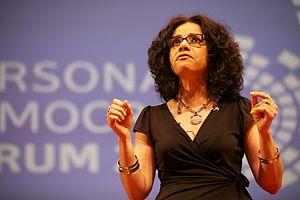
Mona Eltahawy منى الطحاوي, est une féministe et écrivain née le 1ᵉʳ août 1967 à Port-Saïd en Égypte.